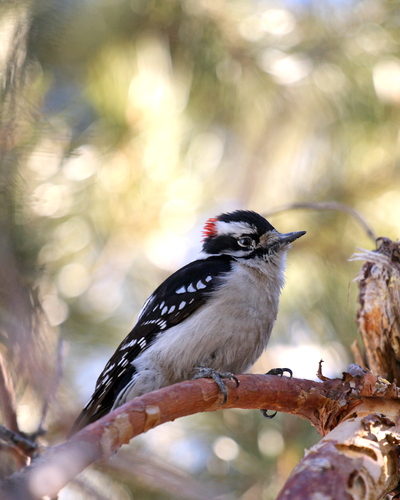
a black and white bird with white spots.
the small black and white bird has a white chest and red crown.
this is a black and white bird with a fluffy white belly and breast and a little bit or red on its nape.
a bird with a black crown and a white nape, the bill is short and pointed, with a white belly and breast.
this bird has a red mark on head and a white belly.
this bird has a red crown, black and white speckled secondaries and a white vent, belly and breast.
this particular bird has a belly that is white and black
this bird has wings that are black and has a red crown
this bird has a black crown, black wings with white spots, and a white body
this bird has wings that are black and has a white belly
Species: Downy Woodpecker